Cytotrophoblastic shell

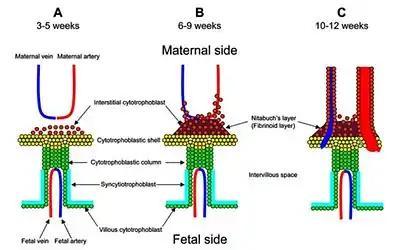
Intercommunication of maternal and fetal cells and vessels in the placenta.

The cytotrophoblastic shell is the external layer of cytotrophoblasts from the fetus that is found on the maternal surface of the placenta. The cytotrophoblastic shell firmly secures the placenta to the mother's endometrium called the decidua basalis. Gaps in the cytotrophoblastic shell allow endometrial arteries and veins to reach the intervillous space.